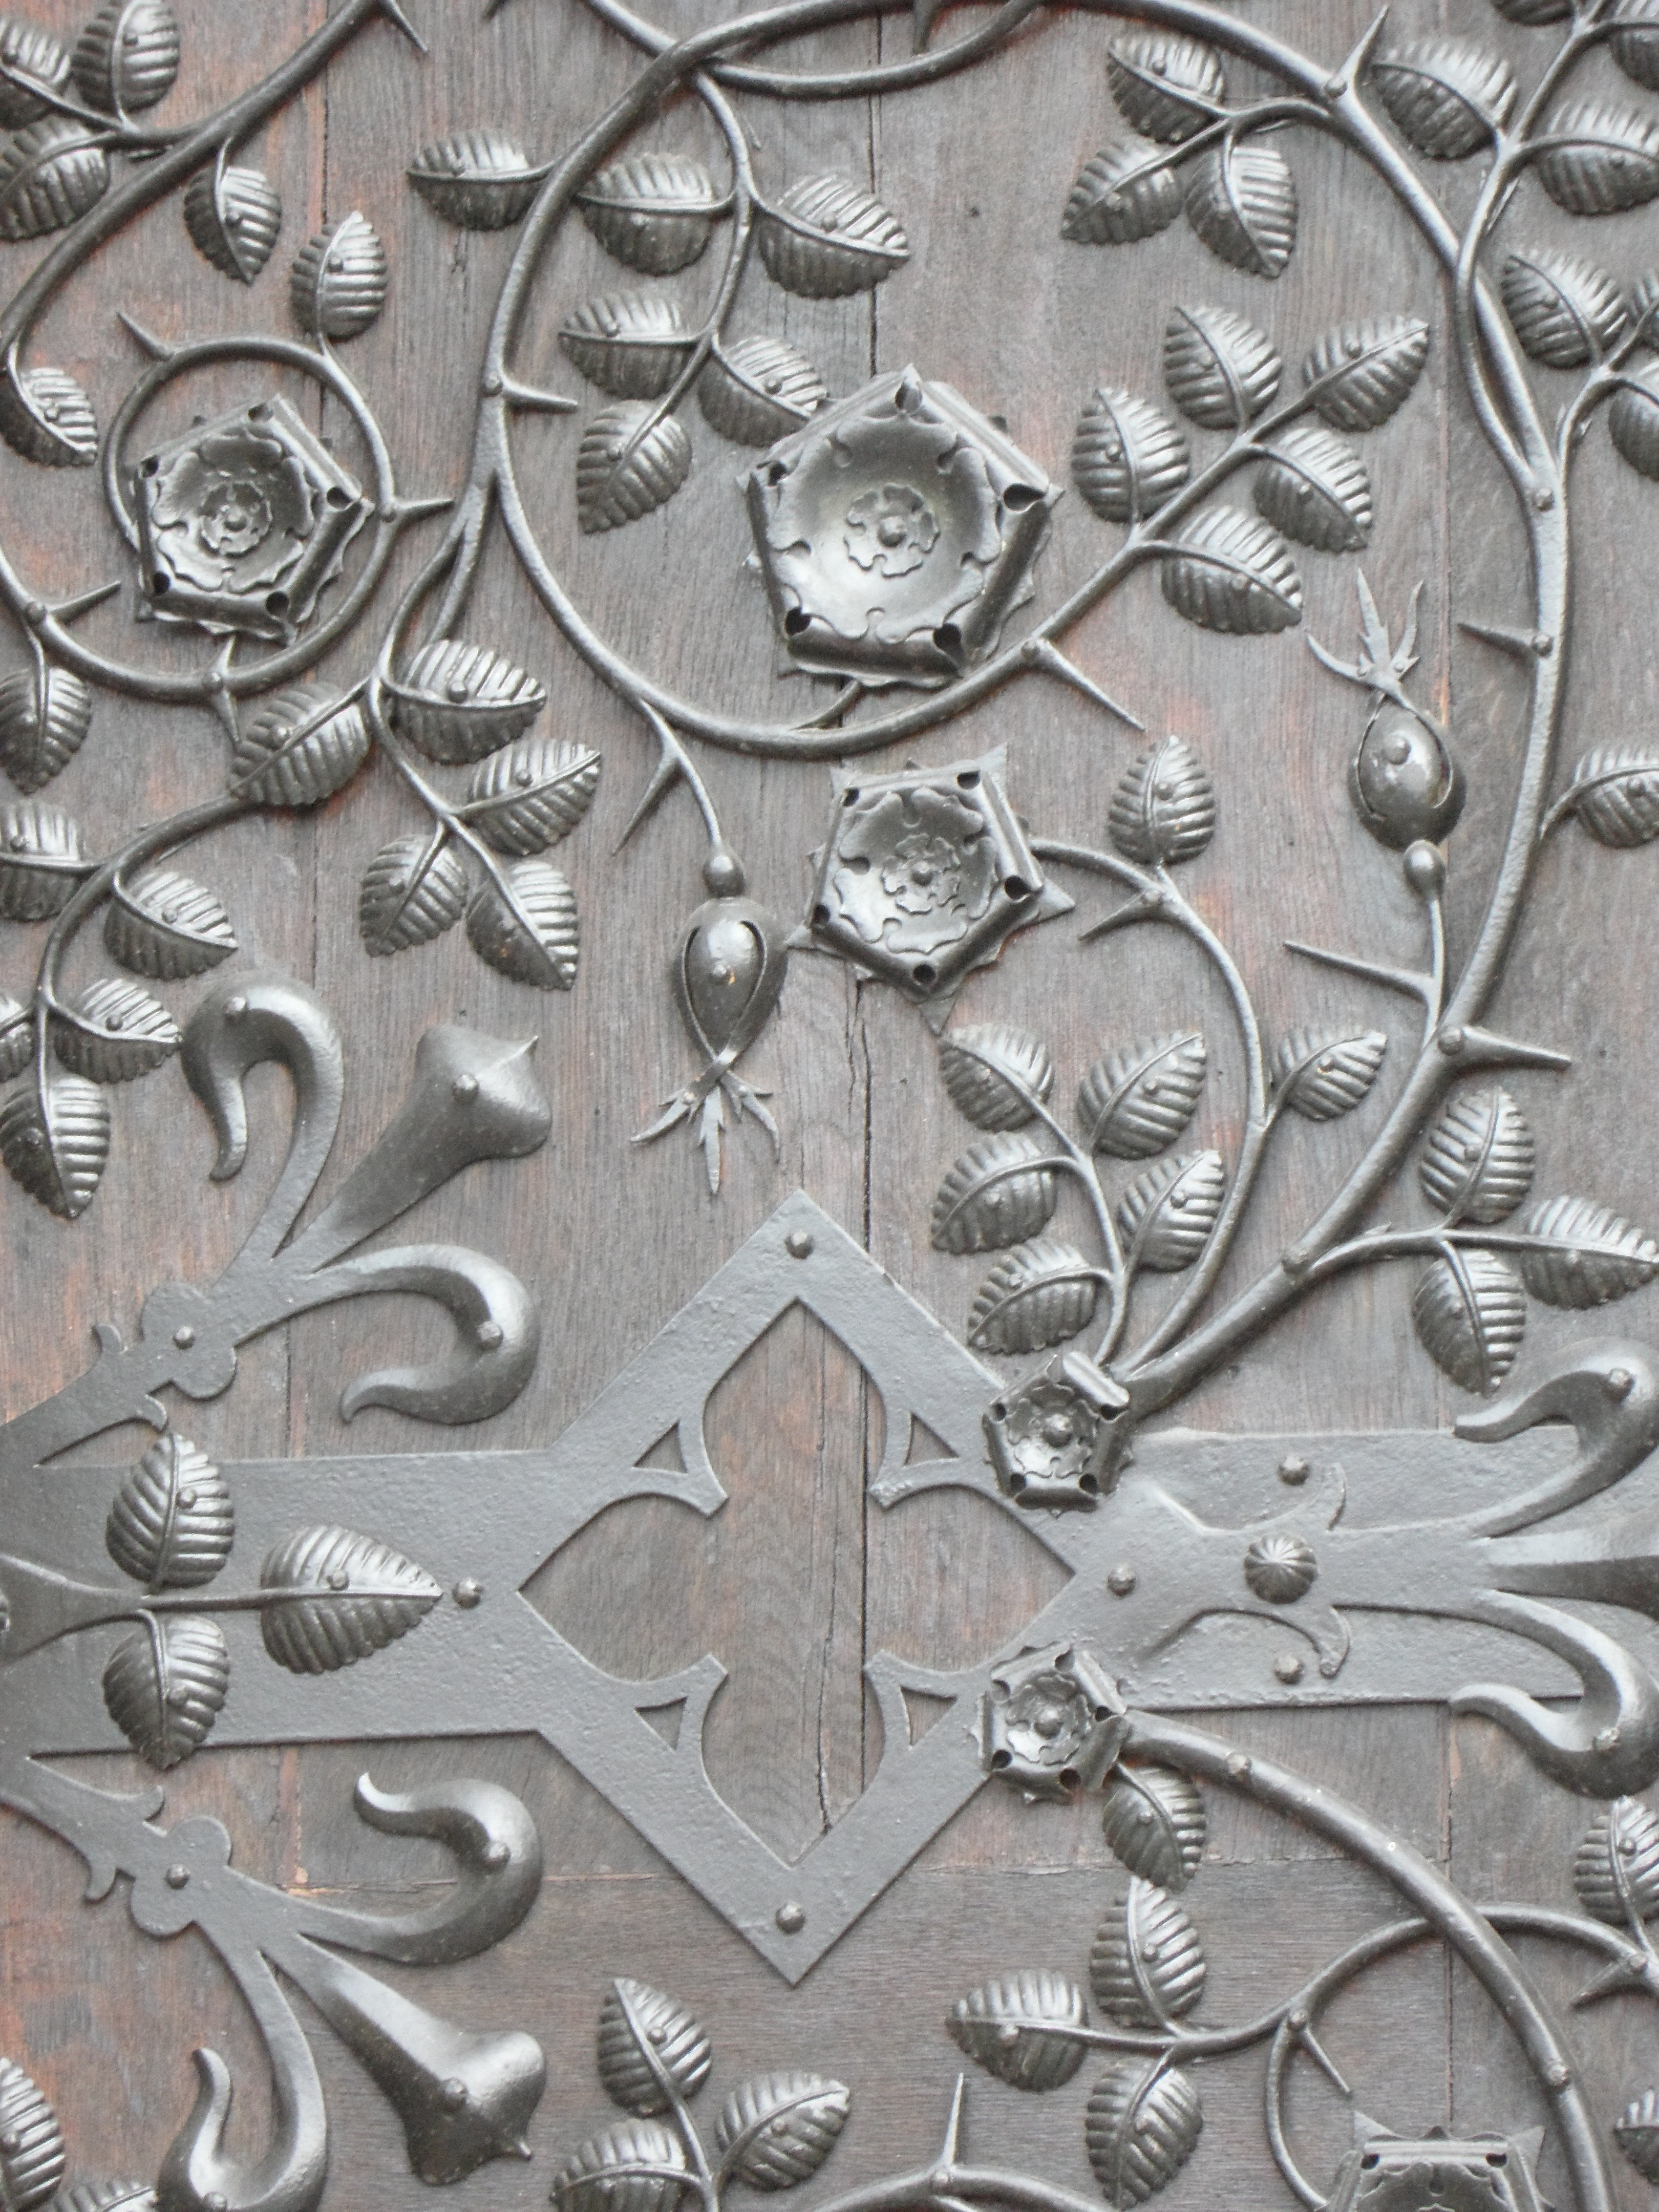
wood, old, decoration, metal, door, material, ornament, art, mysterious, drawing, silver, iron, decorated, carving, relief, portal, door hardware, fairy tales, entwine, verschn rkelt, church door, stone carving, say shrouded